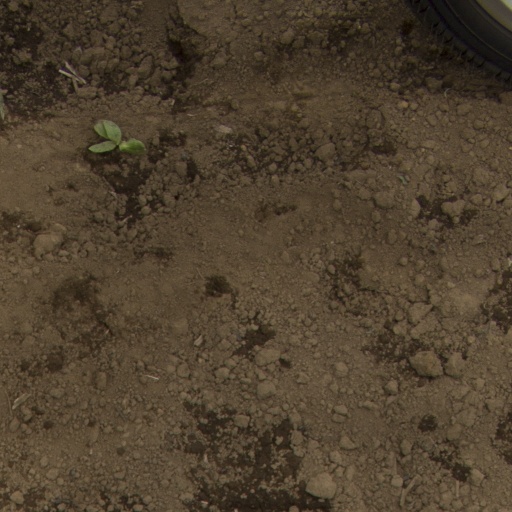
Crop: Jerusalem artichoke